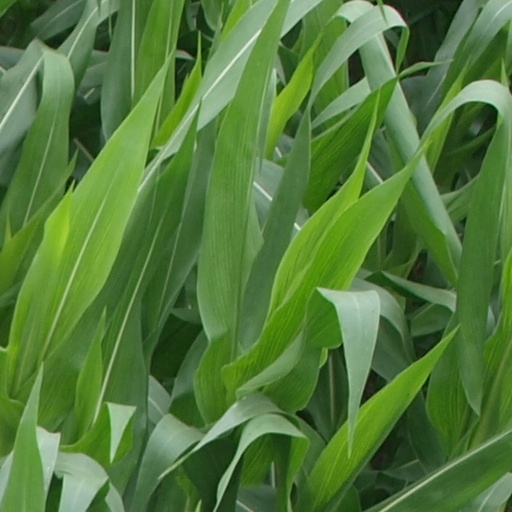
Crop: maize; corn